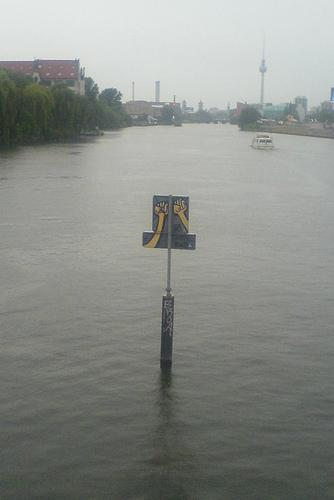
Weather: foggy or hazy